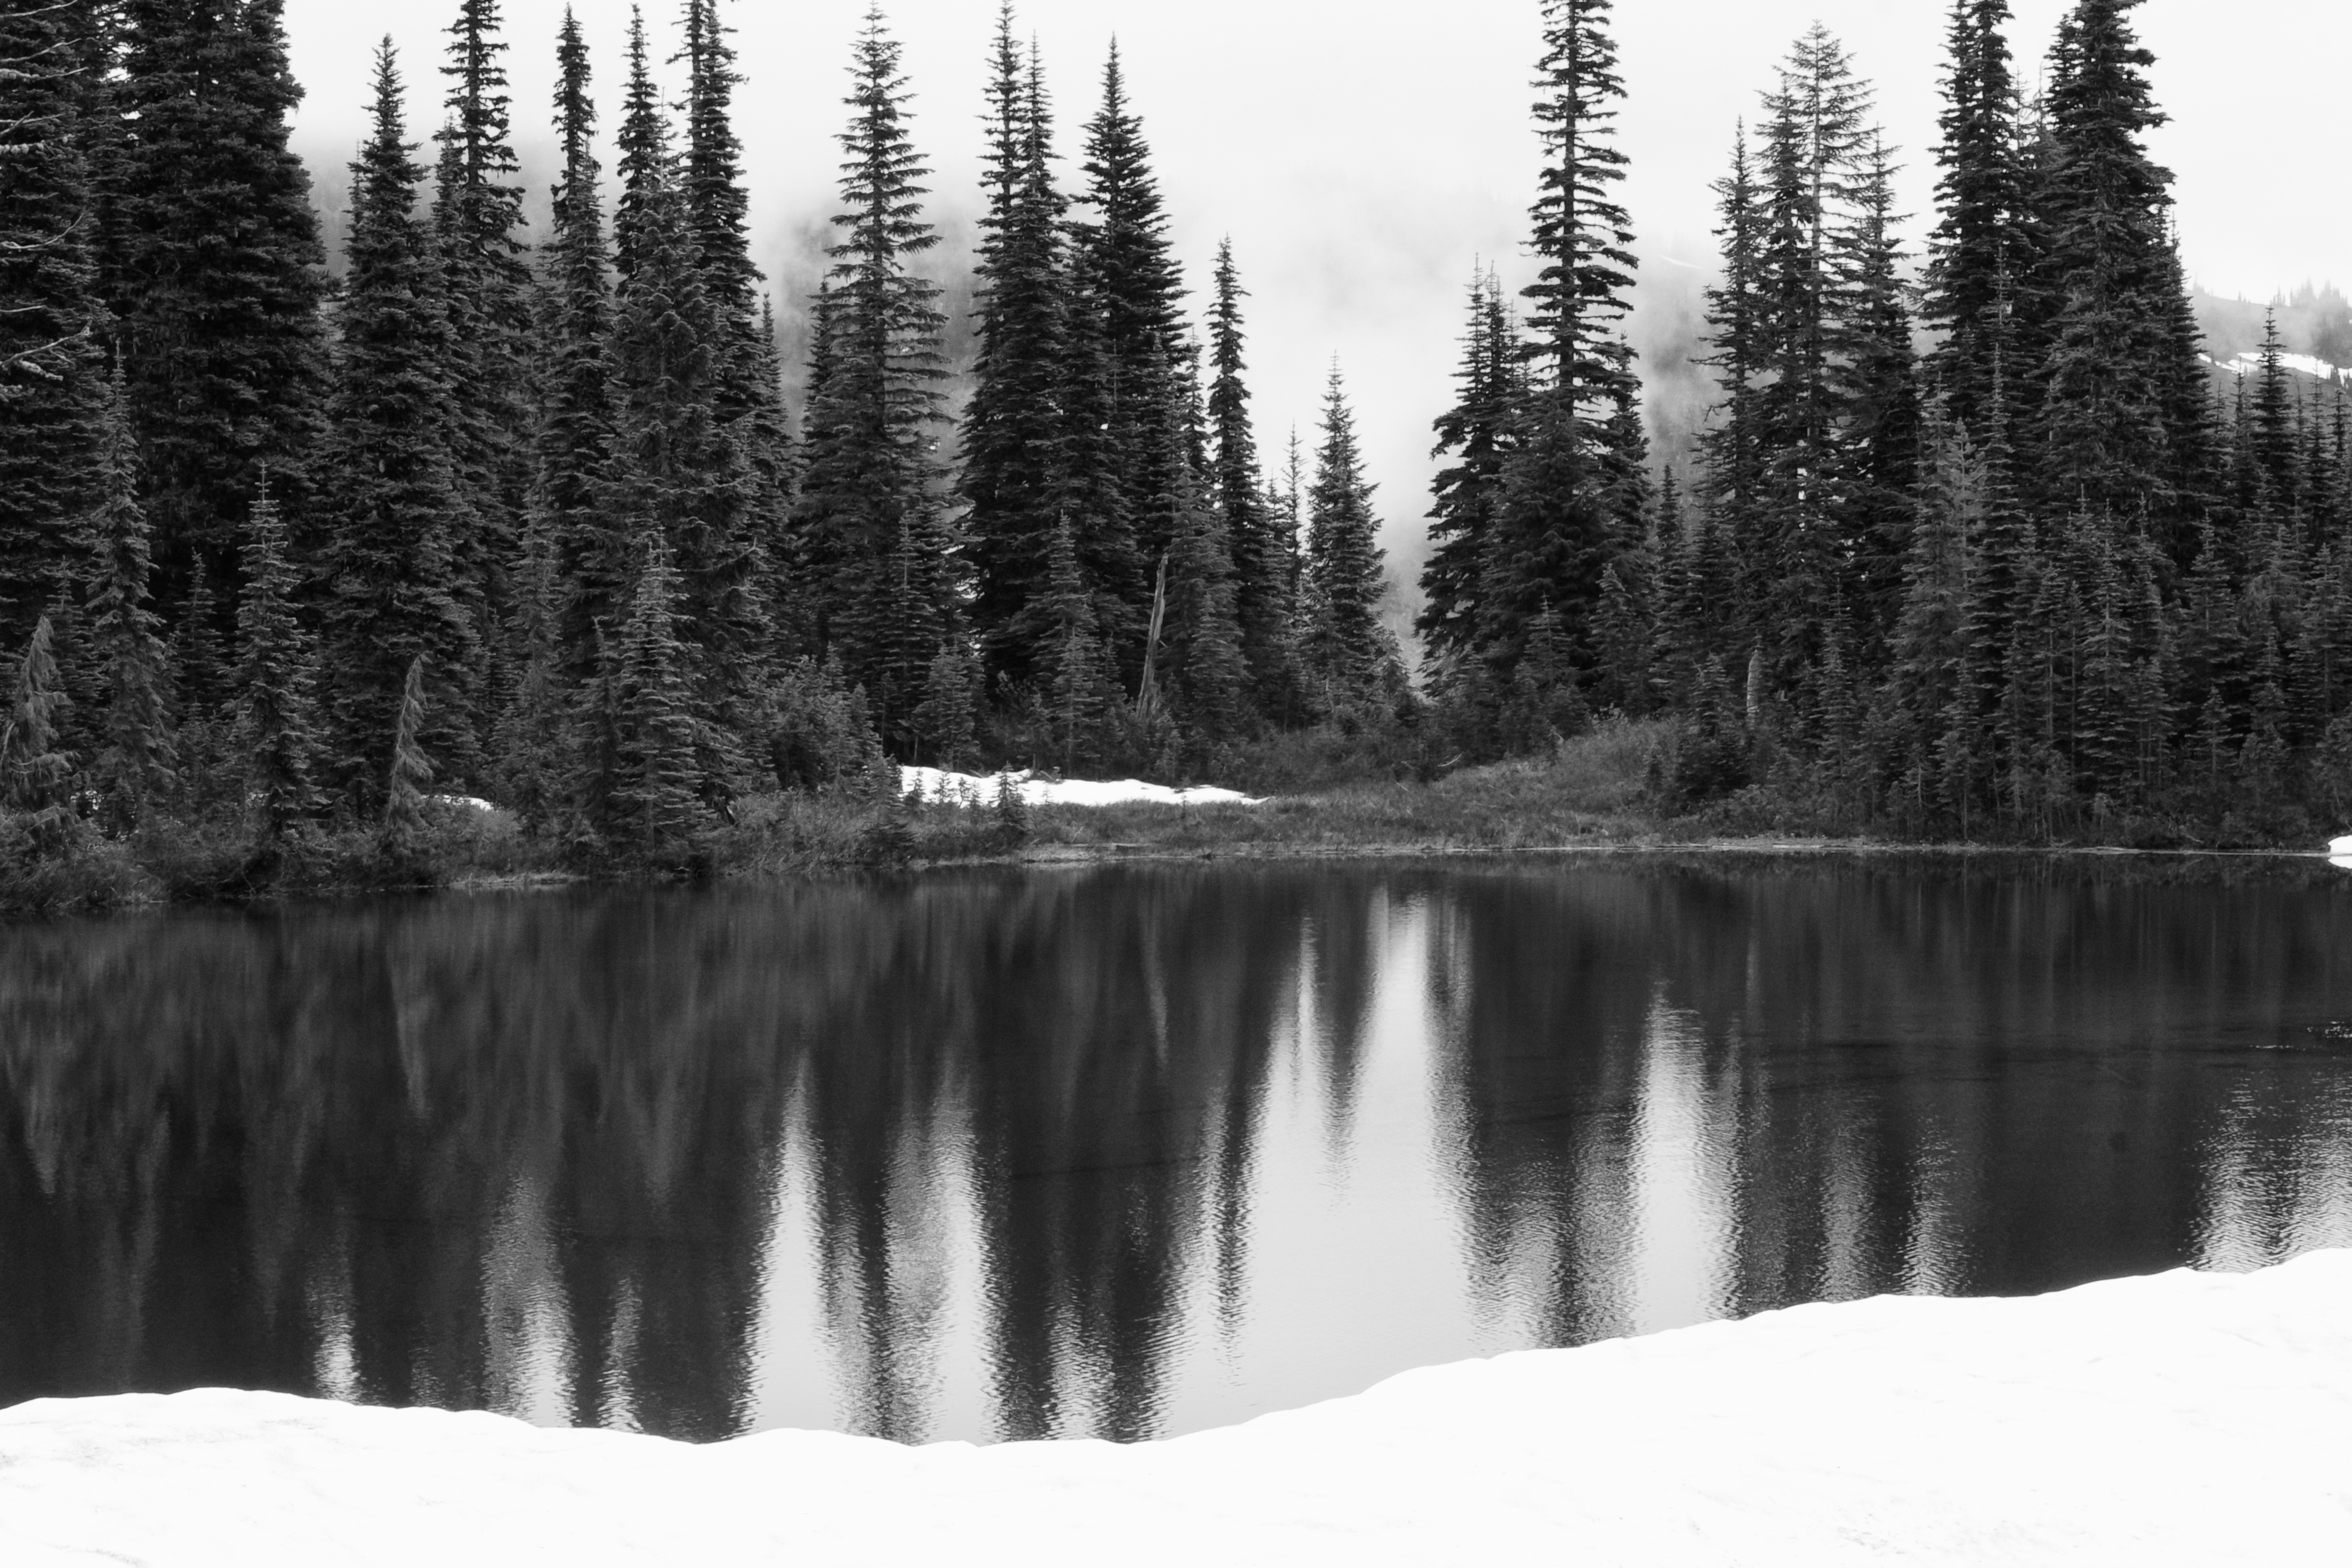
tree, nature, forest, wilderness, mountain, snow, winter, black and white, lake, pond, reflection, monochrome, season, body of water, washington, woodland, habitat, odyssey, monochrome photography, natural environment, atmospheric phenomenon, woody plant